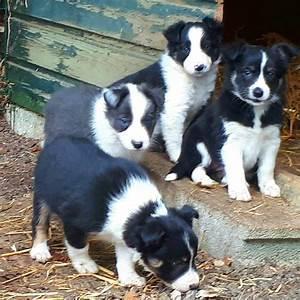
dog